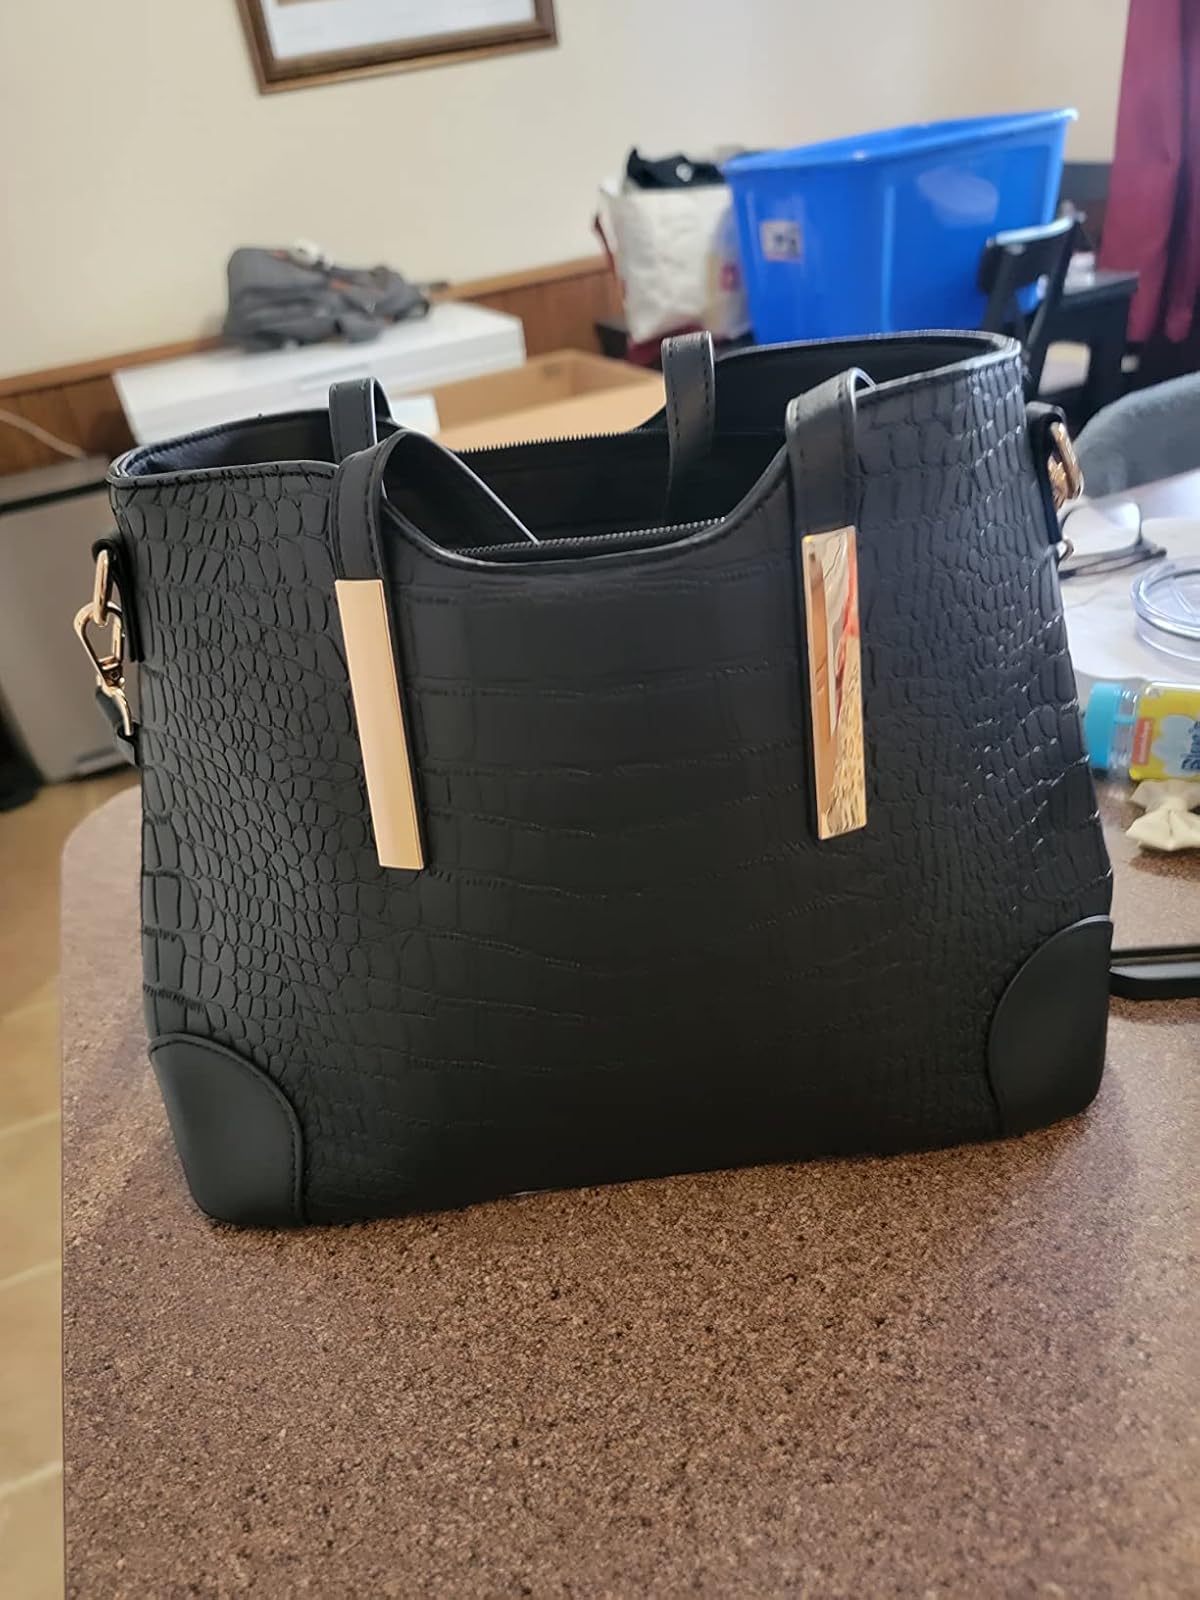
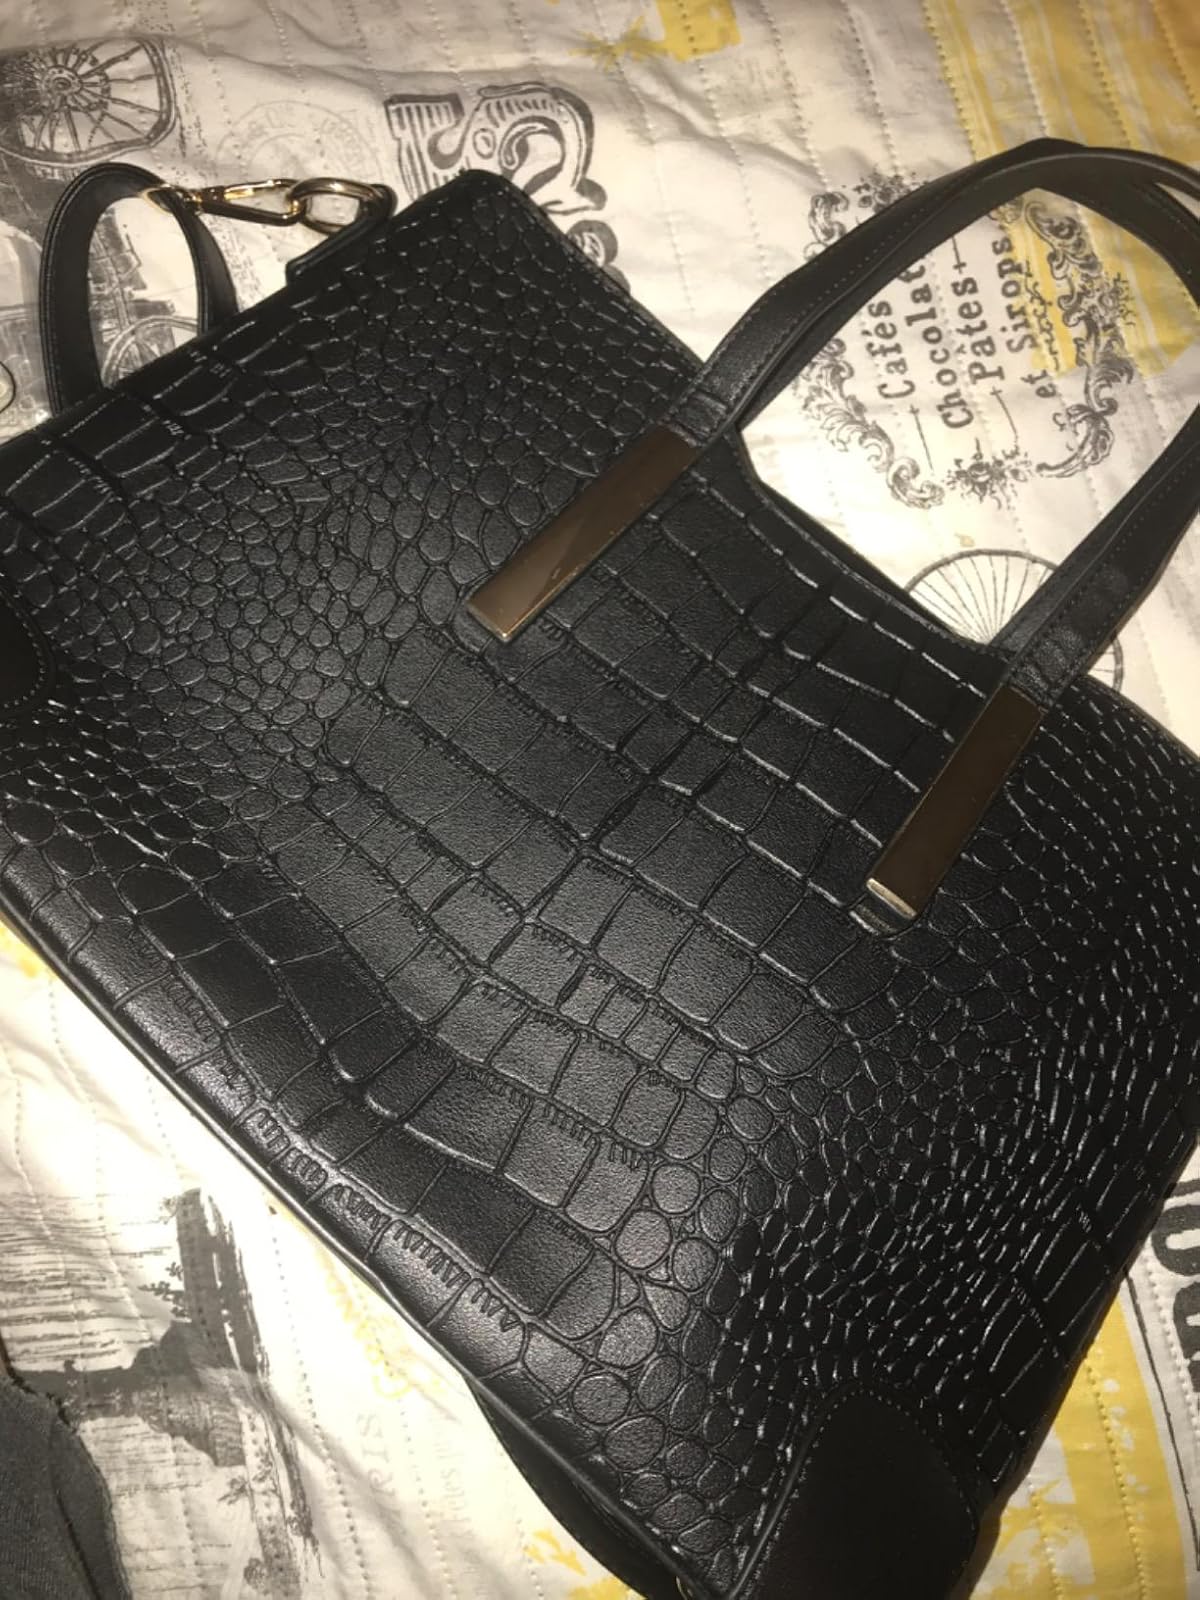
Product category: accessories_handbag
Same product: yes